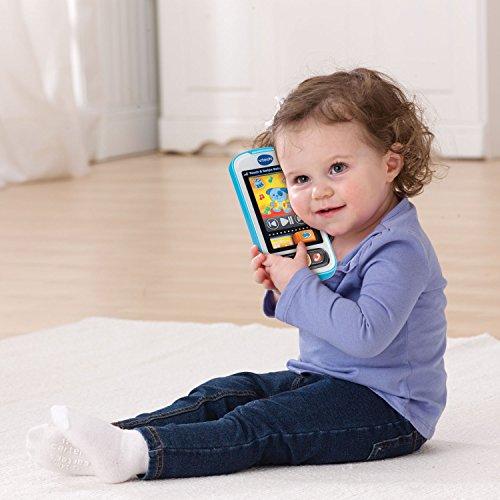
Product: VTech Touch and Swipe Baby Phone, Blue
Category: Toys & Games | Kids' Electronics | Electronic Learning Toys
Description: Touch screen kids phone with 12 light-up pretend apps including pretend calendar, clock, and weather.
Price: $12.49
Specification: ProductDimensions:5.5x1x2.8inches|ItemWeight:8ounces|ShippingWeight:8ounces(Viewshippingratesandpolicies)|ASIN:B00OC76MGS|Itemmodelnumber:80-146189|Manufacturerrecommendedage:6month-3years|Batteries:2AAAbatteriesrequired.(included)